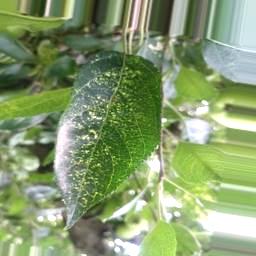
Label: Apple_Mosaic